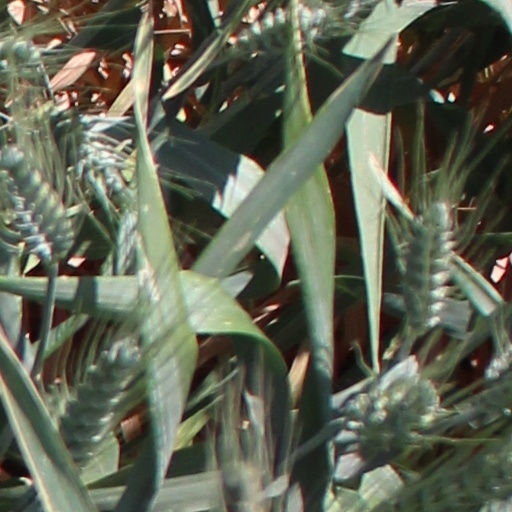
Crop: wheat